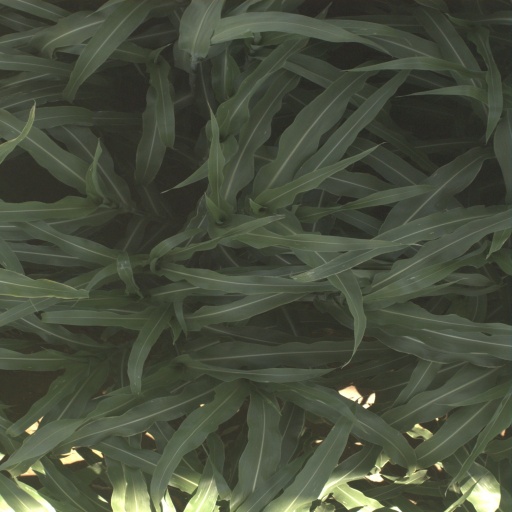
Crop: sorghum